Remember the Night

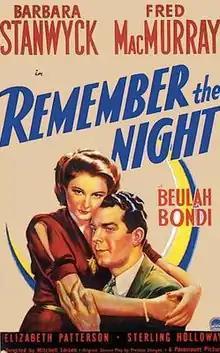
Theatrical release poster

Remember the Night is a 1940 American Christmas romantic comedy trial film directed by Mitchell Leisen and starring Barbara Stanwyck and Fred MacMurray. The film was written by Preston Sturges and was the last of his scripts shot by another director, as Sturges began his own directorial career the same year with "The Great McGinty".